Odessa pogroms

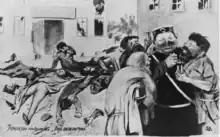
Postcard, ca. 1904-1910, "Triumph of the winners. 'Feast after a pogrom,'" depicting pogromists taking shots of vodka, one possibly wearing a police hat, while mutilated dead bodies and injured people with simian features litter the background.

A series of pogroms against Jews in the city of Odessa, in the Russian Empire (now Ukraine), took place during the 19th and early 20th centuries. They occurred in 1821, 1859, 1871, 1881 and 1905. Odessa had a multi-ethnic population which included Greek, Jewish, Russian, Ukrainian and other communities. The earlier pogroms were unique in the history of the Russian Empire in that the main perpetrators were ethnic Greeks, rather than Russians or Ukrainians. After 1871, the perpetrators were mainly Russians.